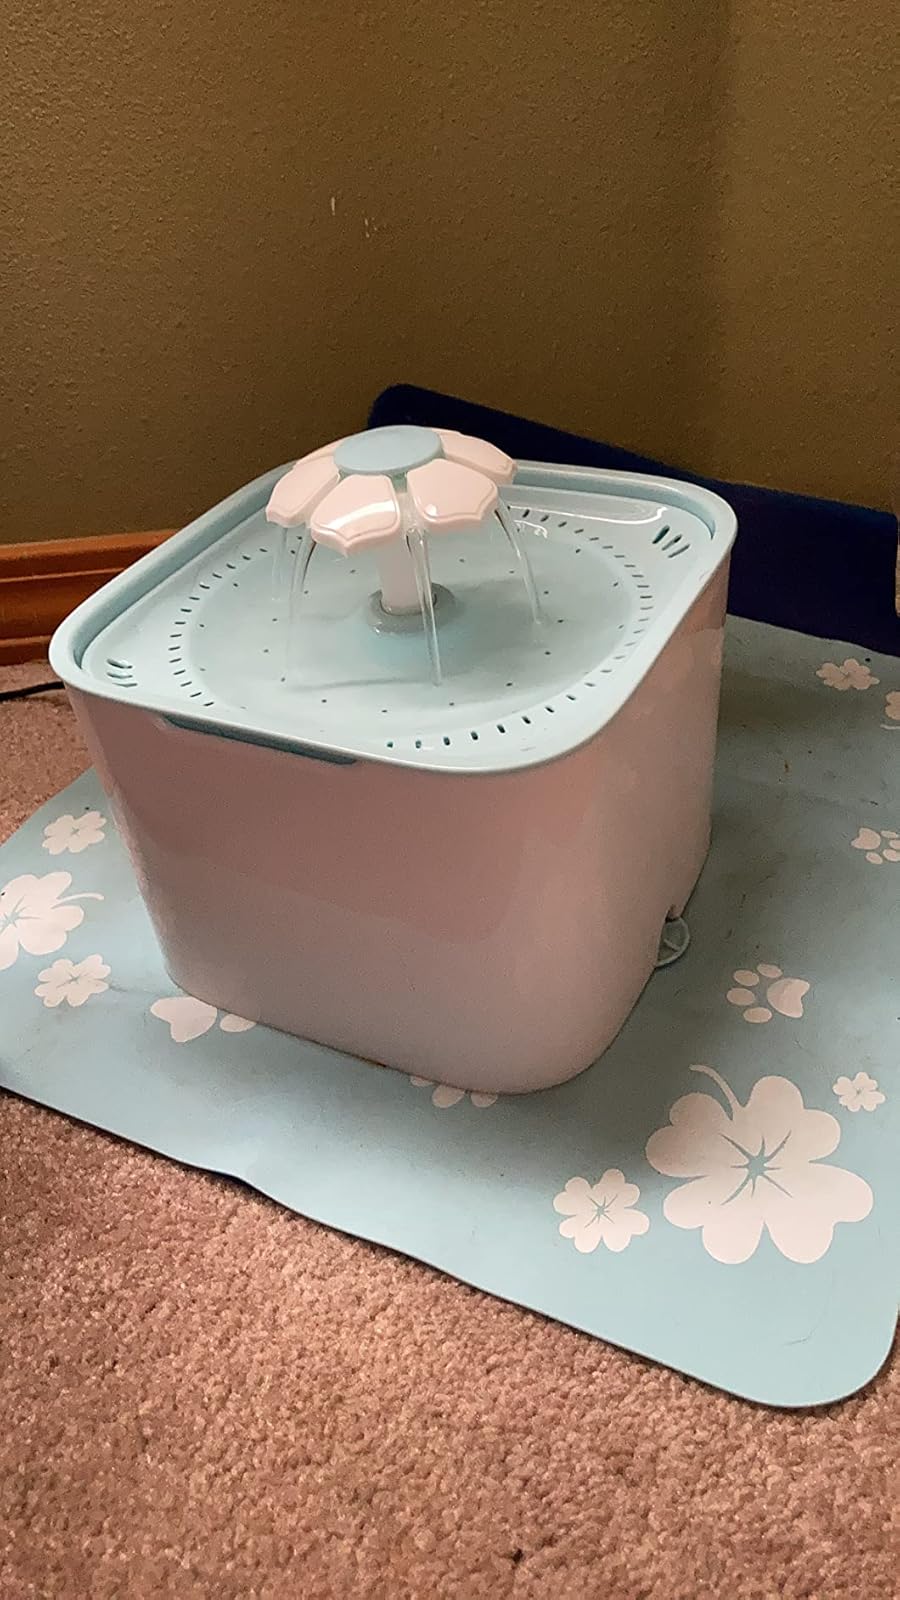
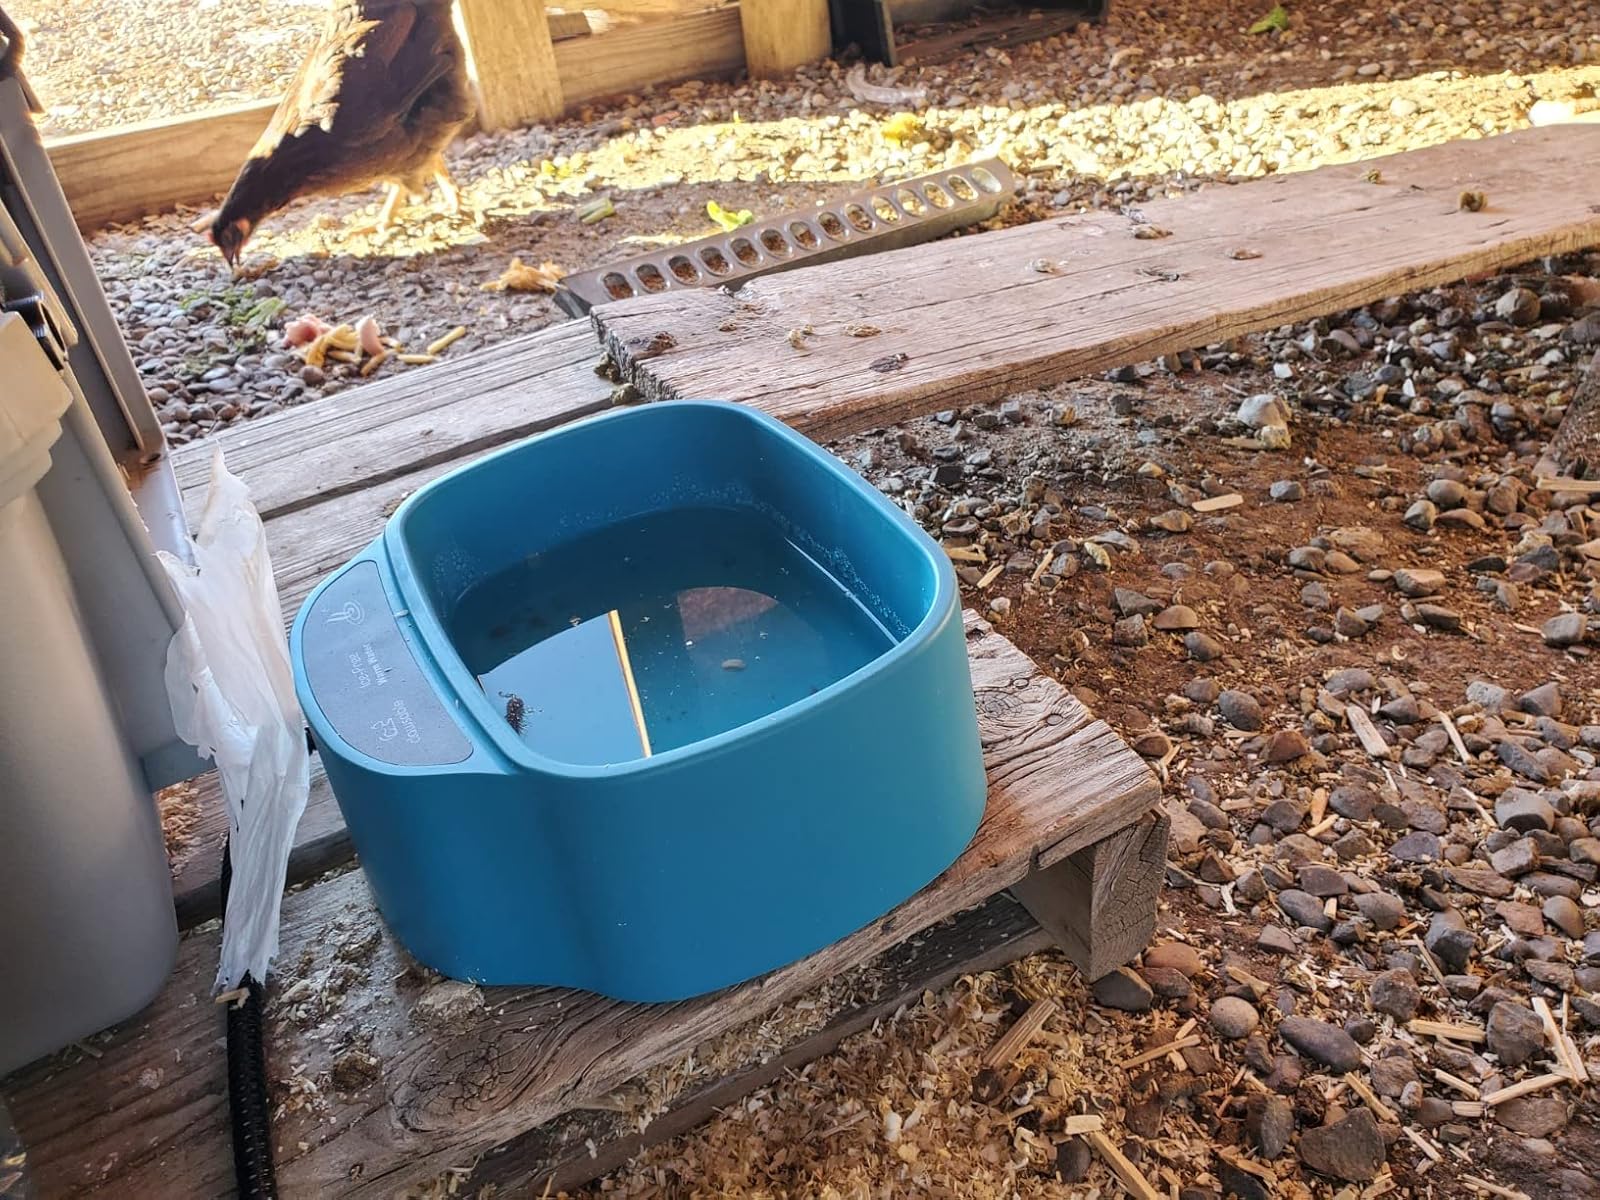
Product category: items_bowl
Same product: no